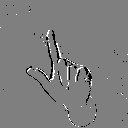
ASL letter: l